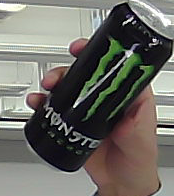
Product: monster_energydrink